Monmouth School

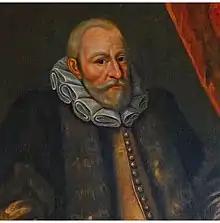
William Jones, the school's founder

In 1613, William Jones, a prominent merchant and haberdasher, gave the Haberdashers’ Company £6,000, followed by a further £3,000 bequeathed in his will on his death in 1615, to "ordaine a preacher, a Free-School and Almes-houses for twenty poor and old distressed people, as blind and lame, as it shall seem best to them, of the Towne of Monmouth, where it shall be bestowed". Jones was born at Newland, Gloucestershire and brought up in Monmouth, leaving to make a sizeable fortune as a London merchant engaged in the cloth trade with the continent. The motivations for his bequest appear partly philanthropic and partly evangelical; the county of Monmouthshire in the early 17th century had a significant Catholic presence and the local historian Keith Kissack noted, "the priority given to the preacher illustrates [Jones's] concern to convert an area in the Marches which was still, when the school opened in 1614, strongly recusant". The order for the establishment of the school was made, retrospectively by James I in 1616 and decreed "for ever in the town of Monmouth, one almshouse and one free grammar school".